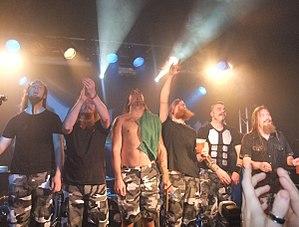
Carolus Rex est le sixième album studio du groupe suédois de power metal Sabaton, sorti le 23 mai 2012, en anglais et en suédois. Il s'agit du deuxième album du groupe à être distribué par Nuclear Blast après Coat of Arms, les autres ayant été distribués par Black Lodge Records. C'est le dernier album que publiera le groupe avec sa formation originale ; ensuite, le batteur, le claviériste et les deux guitaristes quitteront le groupe laissant le chanteur Joakim Broden et le bassiste Par Sundstrom continuer l'aventure.